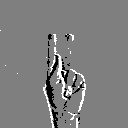
ASL letter: k